The Daily Stoic

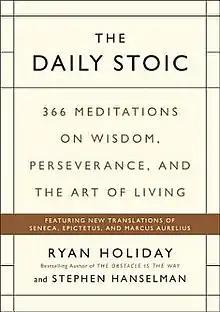
First edition (US)

The Daily Stoic: 366 Meditations on Wisdom, Perseverance, and the Art of Living is a daily motivational book of stoic philosophy co-authored by Ryan Holiday and Stephen Hanselman. It is Holiday's fifth book and Hanselman's debut as an author.